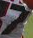
Number: 7